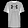
Label: T - shirt / top